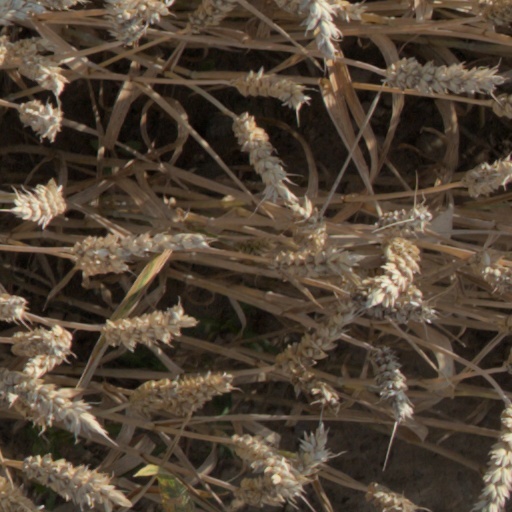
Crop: wheat